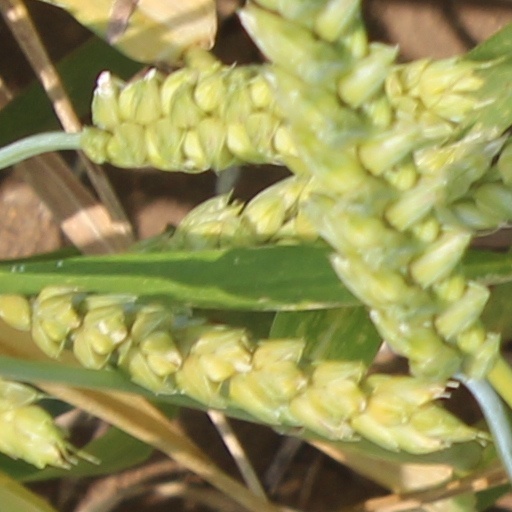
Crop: wheat